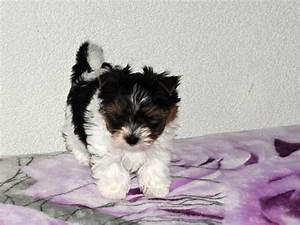
dog